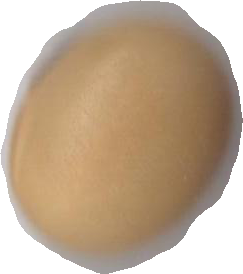
Variety: Anjasmoro